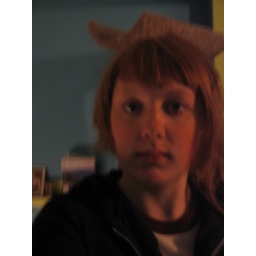
eh. I wanted to take a picture of myself in my bedroom. That's Coco's cat tree behind me.